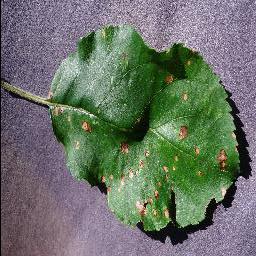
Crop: apple
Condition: black_rot